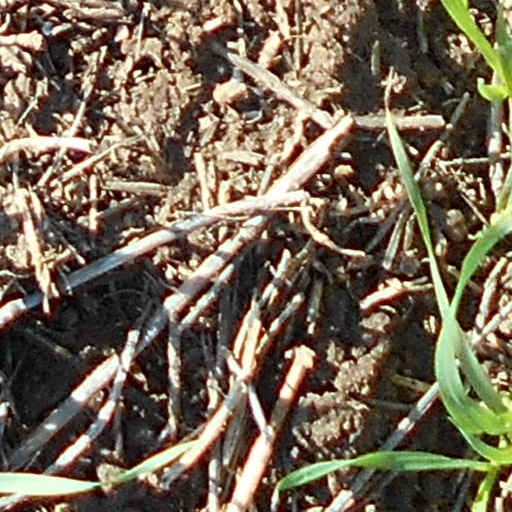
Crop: wheat